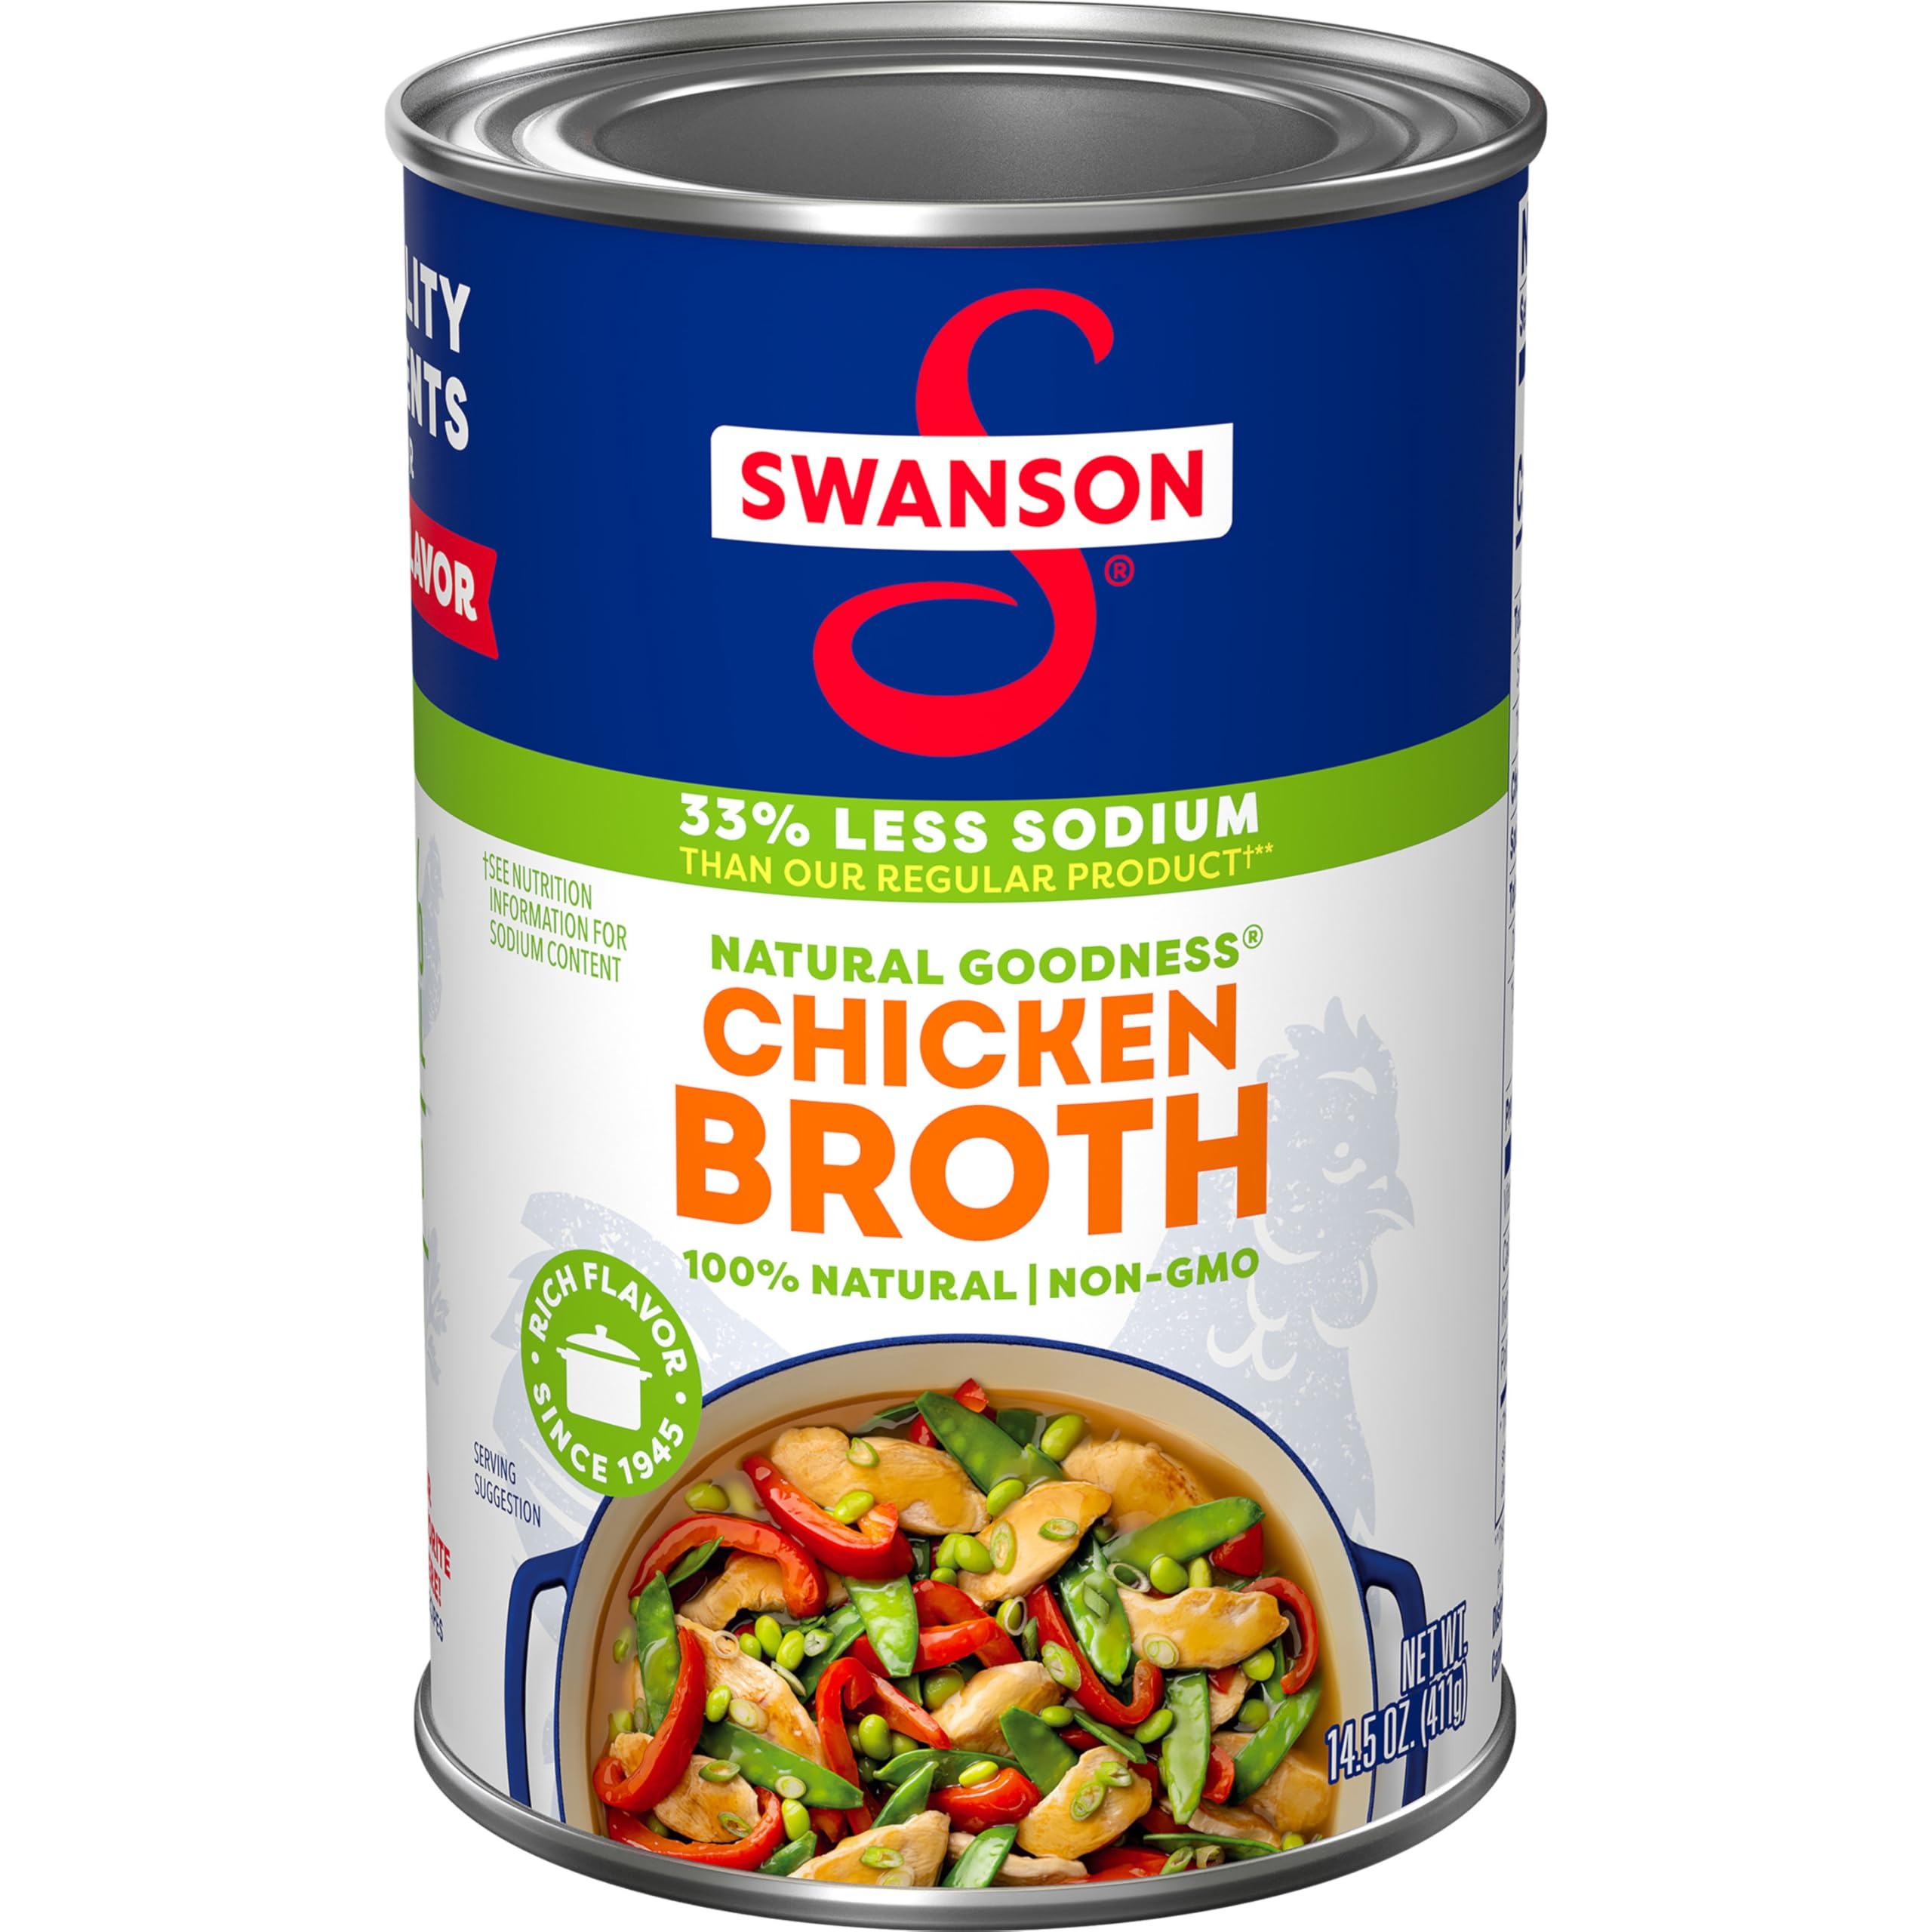
Item Name: Swanson Natural Goodness 33% Less Sodium Chicken Broth, 14.5 oz Can
Bullet Point 1: One 14.5 ounce recyclable can of Swanson Natural Goodness 33% Less Sodium (1) Chicken Broth [(1) Contains 1000mg sodium per 1 can serving vs. 1500mg sodium per 1 can serving of regular Swanson chicken broth]
Bullet Point 2: Gluten-free chicken broth that's 100% natural and non-GMO; no artificial flavors or colors and no preservatives
Bullet Point 3: Perfectly balanced flavors of farm-raised chicken and fresh-picked vegetables
Bullet Point 4: Use it to add flavor and moisture to entrees and side dishes, as a soup base, or in place of water to boost rich flavor in rice and pasta
Bullet Point 5: A must-have for your holiday cooking; adds richer, elevated homemade flavor to mashed potatoes, stuffing and more
Value: 14.5
Unit: Ounce

Price: 1.39